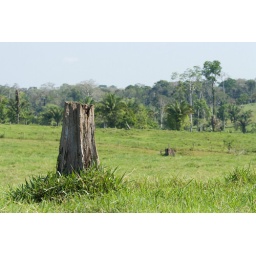
Stakeholders field visit to 'semi-intensification' model cattle ranches in Acre State.